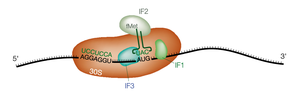
Initiation of protein translation in bacteria. The 30S binds to the mRNA through interaction between the purine-rich Shine-Dalgarno sequence and the 3'-end of the 16rRNA. IF1, IF2 and IF3 participate in proper initiation codon recognition.
En biologie moléculaire, la traduction génétique est l'étape de synthèse des protéines par les ribosomes, à partir de l'information génétique contenue dans les ARN messagers. Le ribosome interprète l'information contenue dans l'ARNm sous forme de codons ou triplets de nucléotides, qu'il traduit en acides aminés assemblés dans la protéine, selon l'ordre donné par les codons portés par l'ARNm. La table de correspondance entre codons et acides aminés permettant cette traduction s'appelle le code génétique.